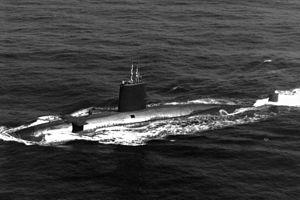
La classe Valiant est la première classe de sous-marins nucléaires de la Royal Navy propulsée par réacteur nucléaire britannique. Les deux unités de cette classe, construites à Barrow-in-Furness, servirent de 1966 jusqu'en 1994.